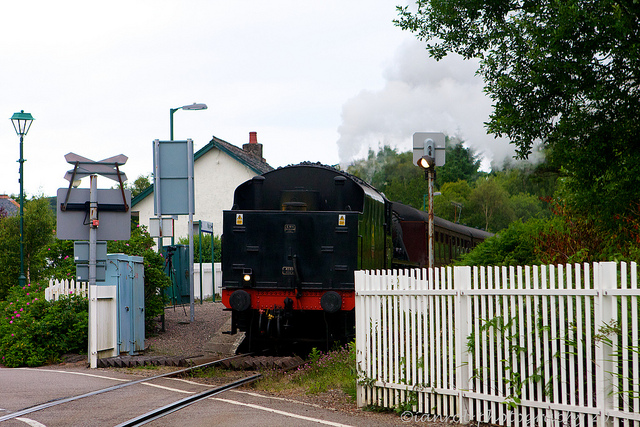
A train on a rail at a road crossing near some building

A train crossed a paved road on the tracks leading through a fence.

A train coming down the tracks over a street.

End of a train just past a road crossing, pulling into a village station.

A steam train about to cross a paved road